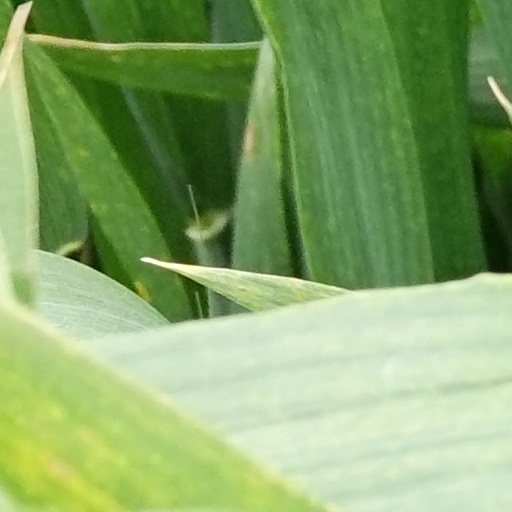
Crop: wheat